Haplogroup R0

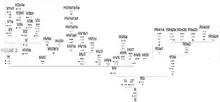
Phylogenetic tree of haplogroup R0 subclades

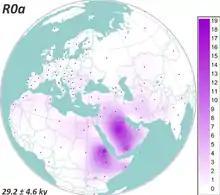
Projected spatial frequency distribution of haplogroup R0a. Most common in the Arabian Peninsula, with a peak in nearby Socotra (~40%; see observed frequencies above)

This phylogenetic tree of haplogroup R0 subclades is based on the paper by Mannis van Oven and Manfred Kayser "Updated comprehensive phylogenetic tree of global human mitochondrial DNA variation" and subsequent published research.